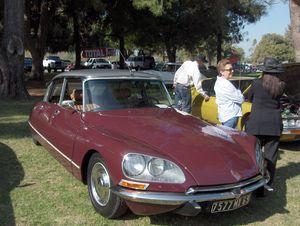
Flaminio Bertoni, né le 10 janvier 1903 à Masnago, une bourgade de la ville de Varèse, en Lombardie et mort le 7 février 1964 à Antony, est un designer industriel et sculpteur italien.
La Fête est un roman de l'écrivain français Roger Vailland, paru en 1960.